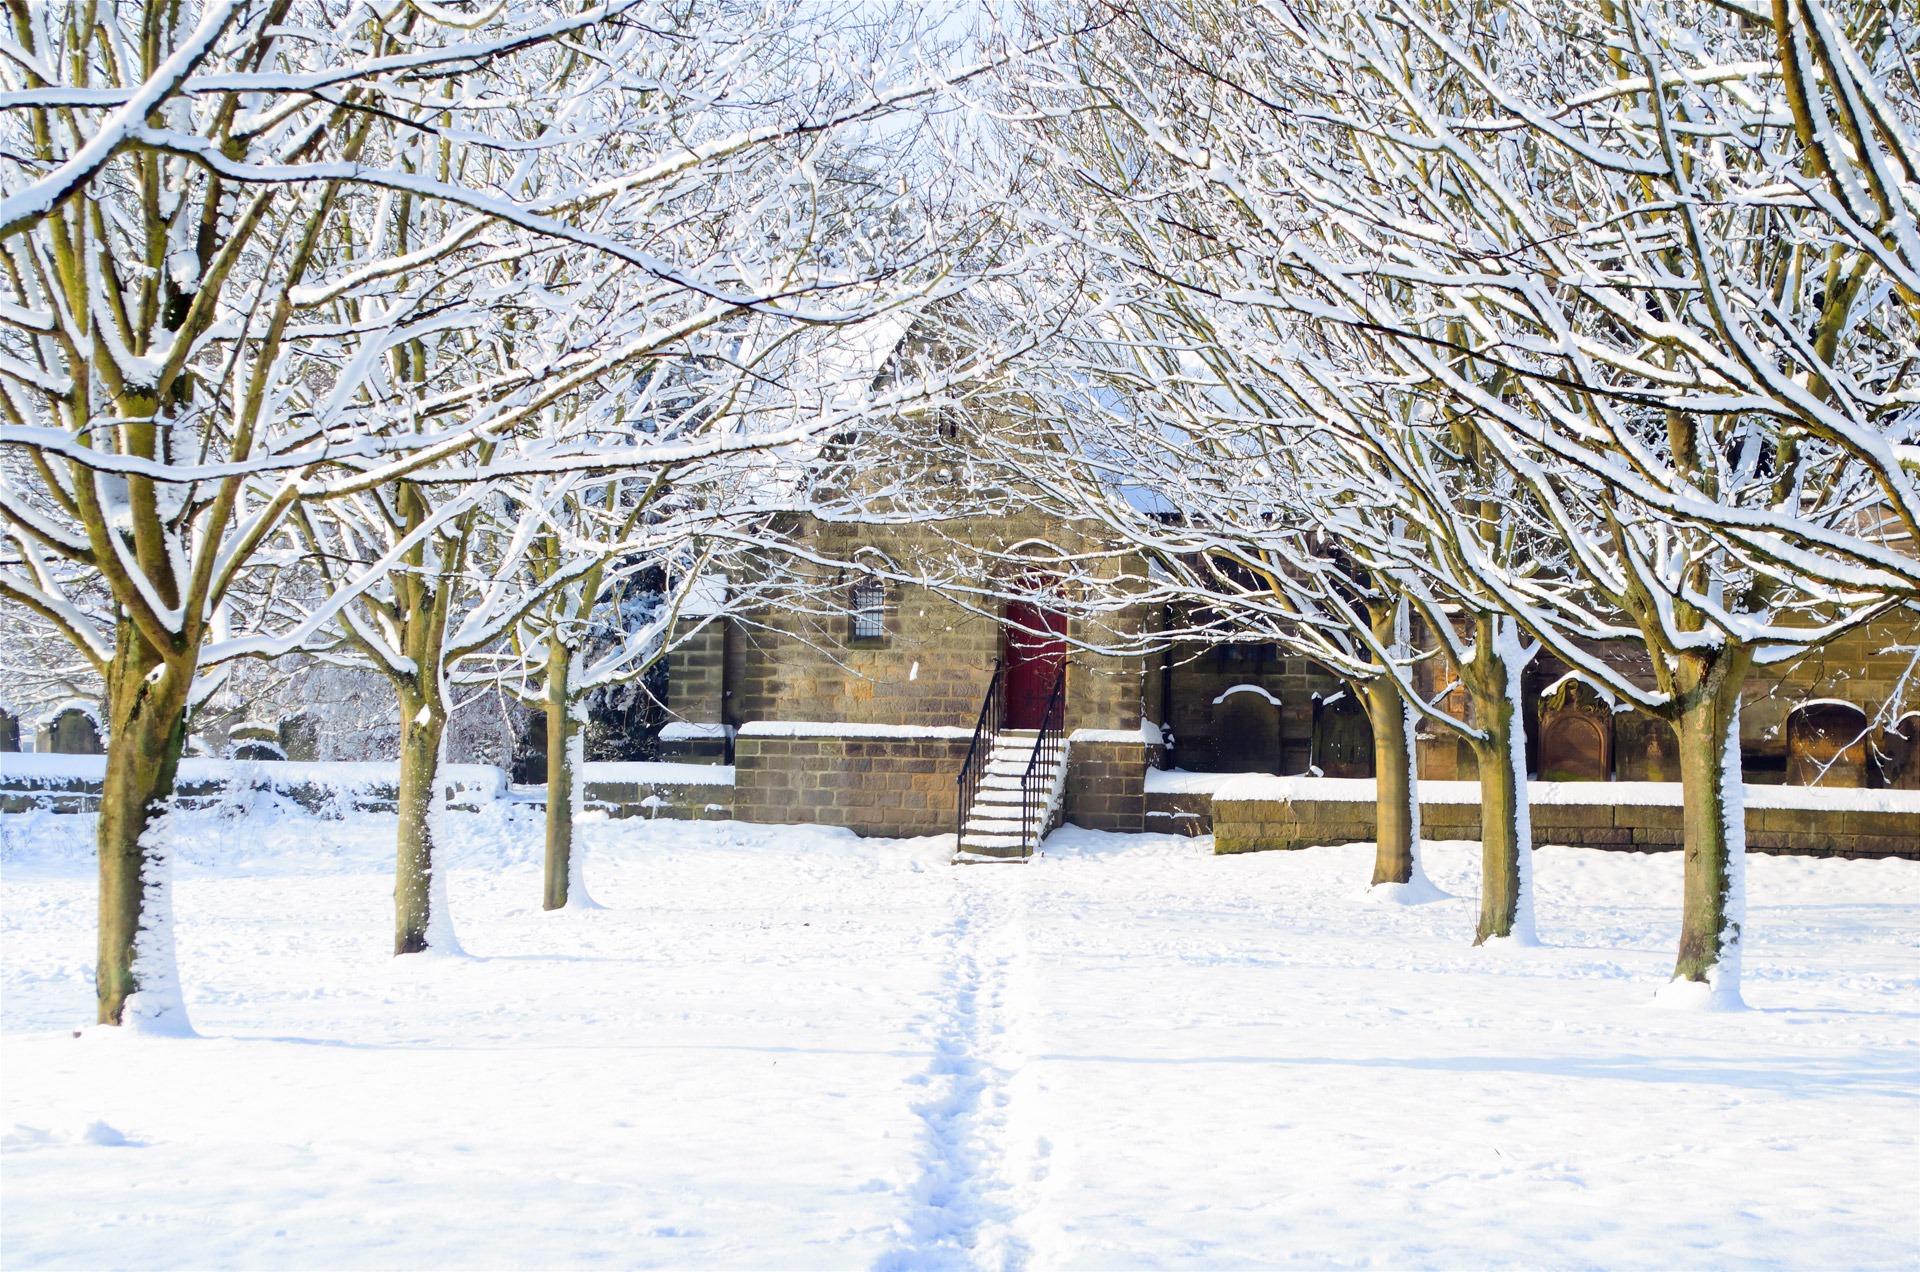
landscape, tree, nature, branch, snow, cold, winter, architecture, road, white, frost, building, alley, weather, snowy, church, season, trees, england, seasons, branches, blizzard, freezing, without leaves, north yorkshire, winter storm